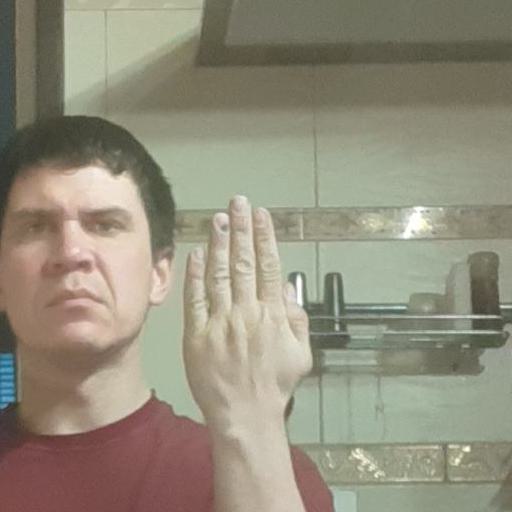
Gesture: stop_inverted